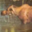
Label: deer